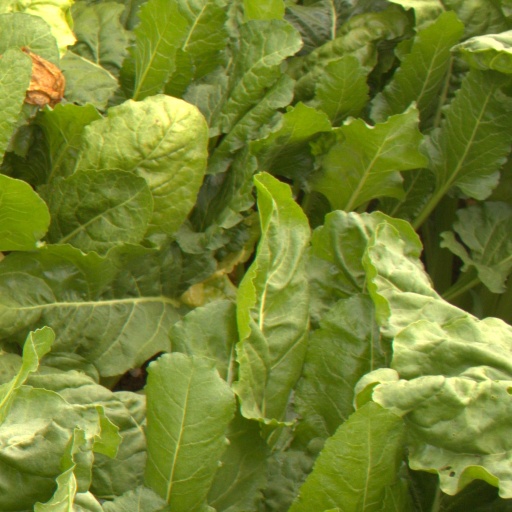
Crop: sugar beet